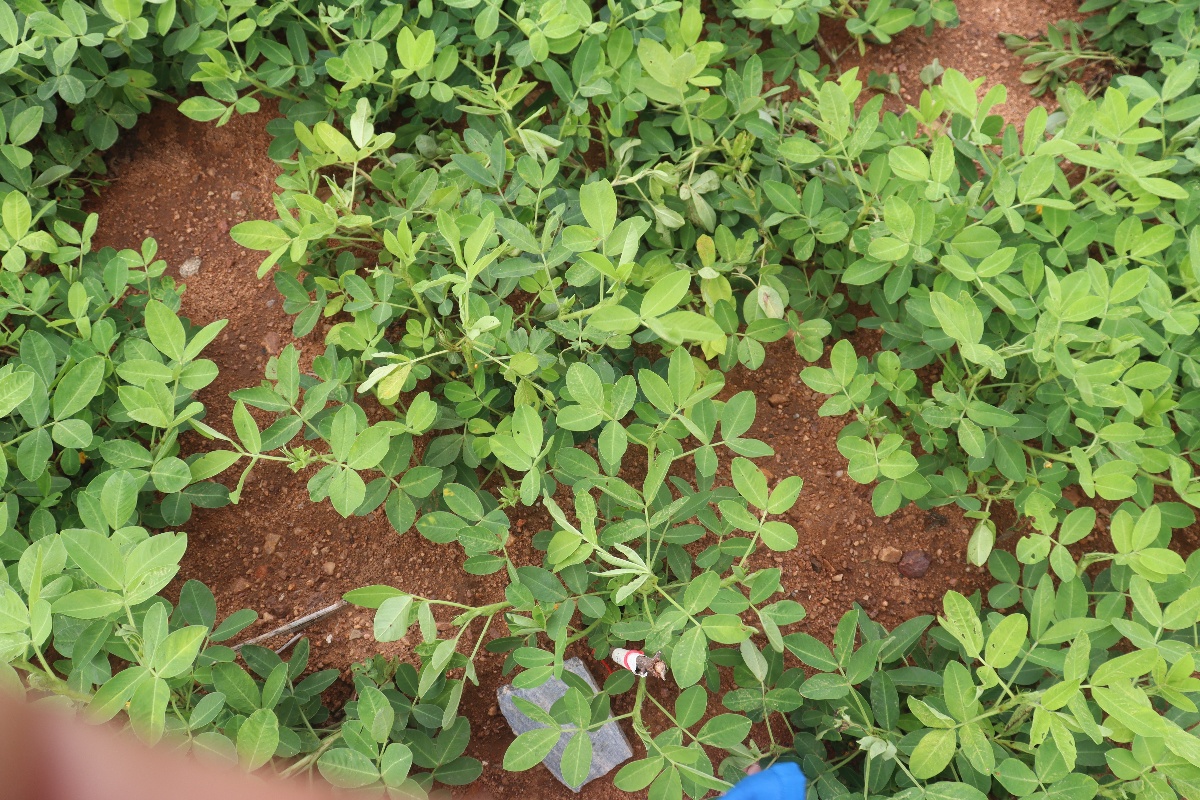
Label: early_leaf_spot